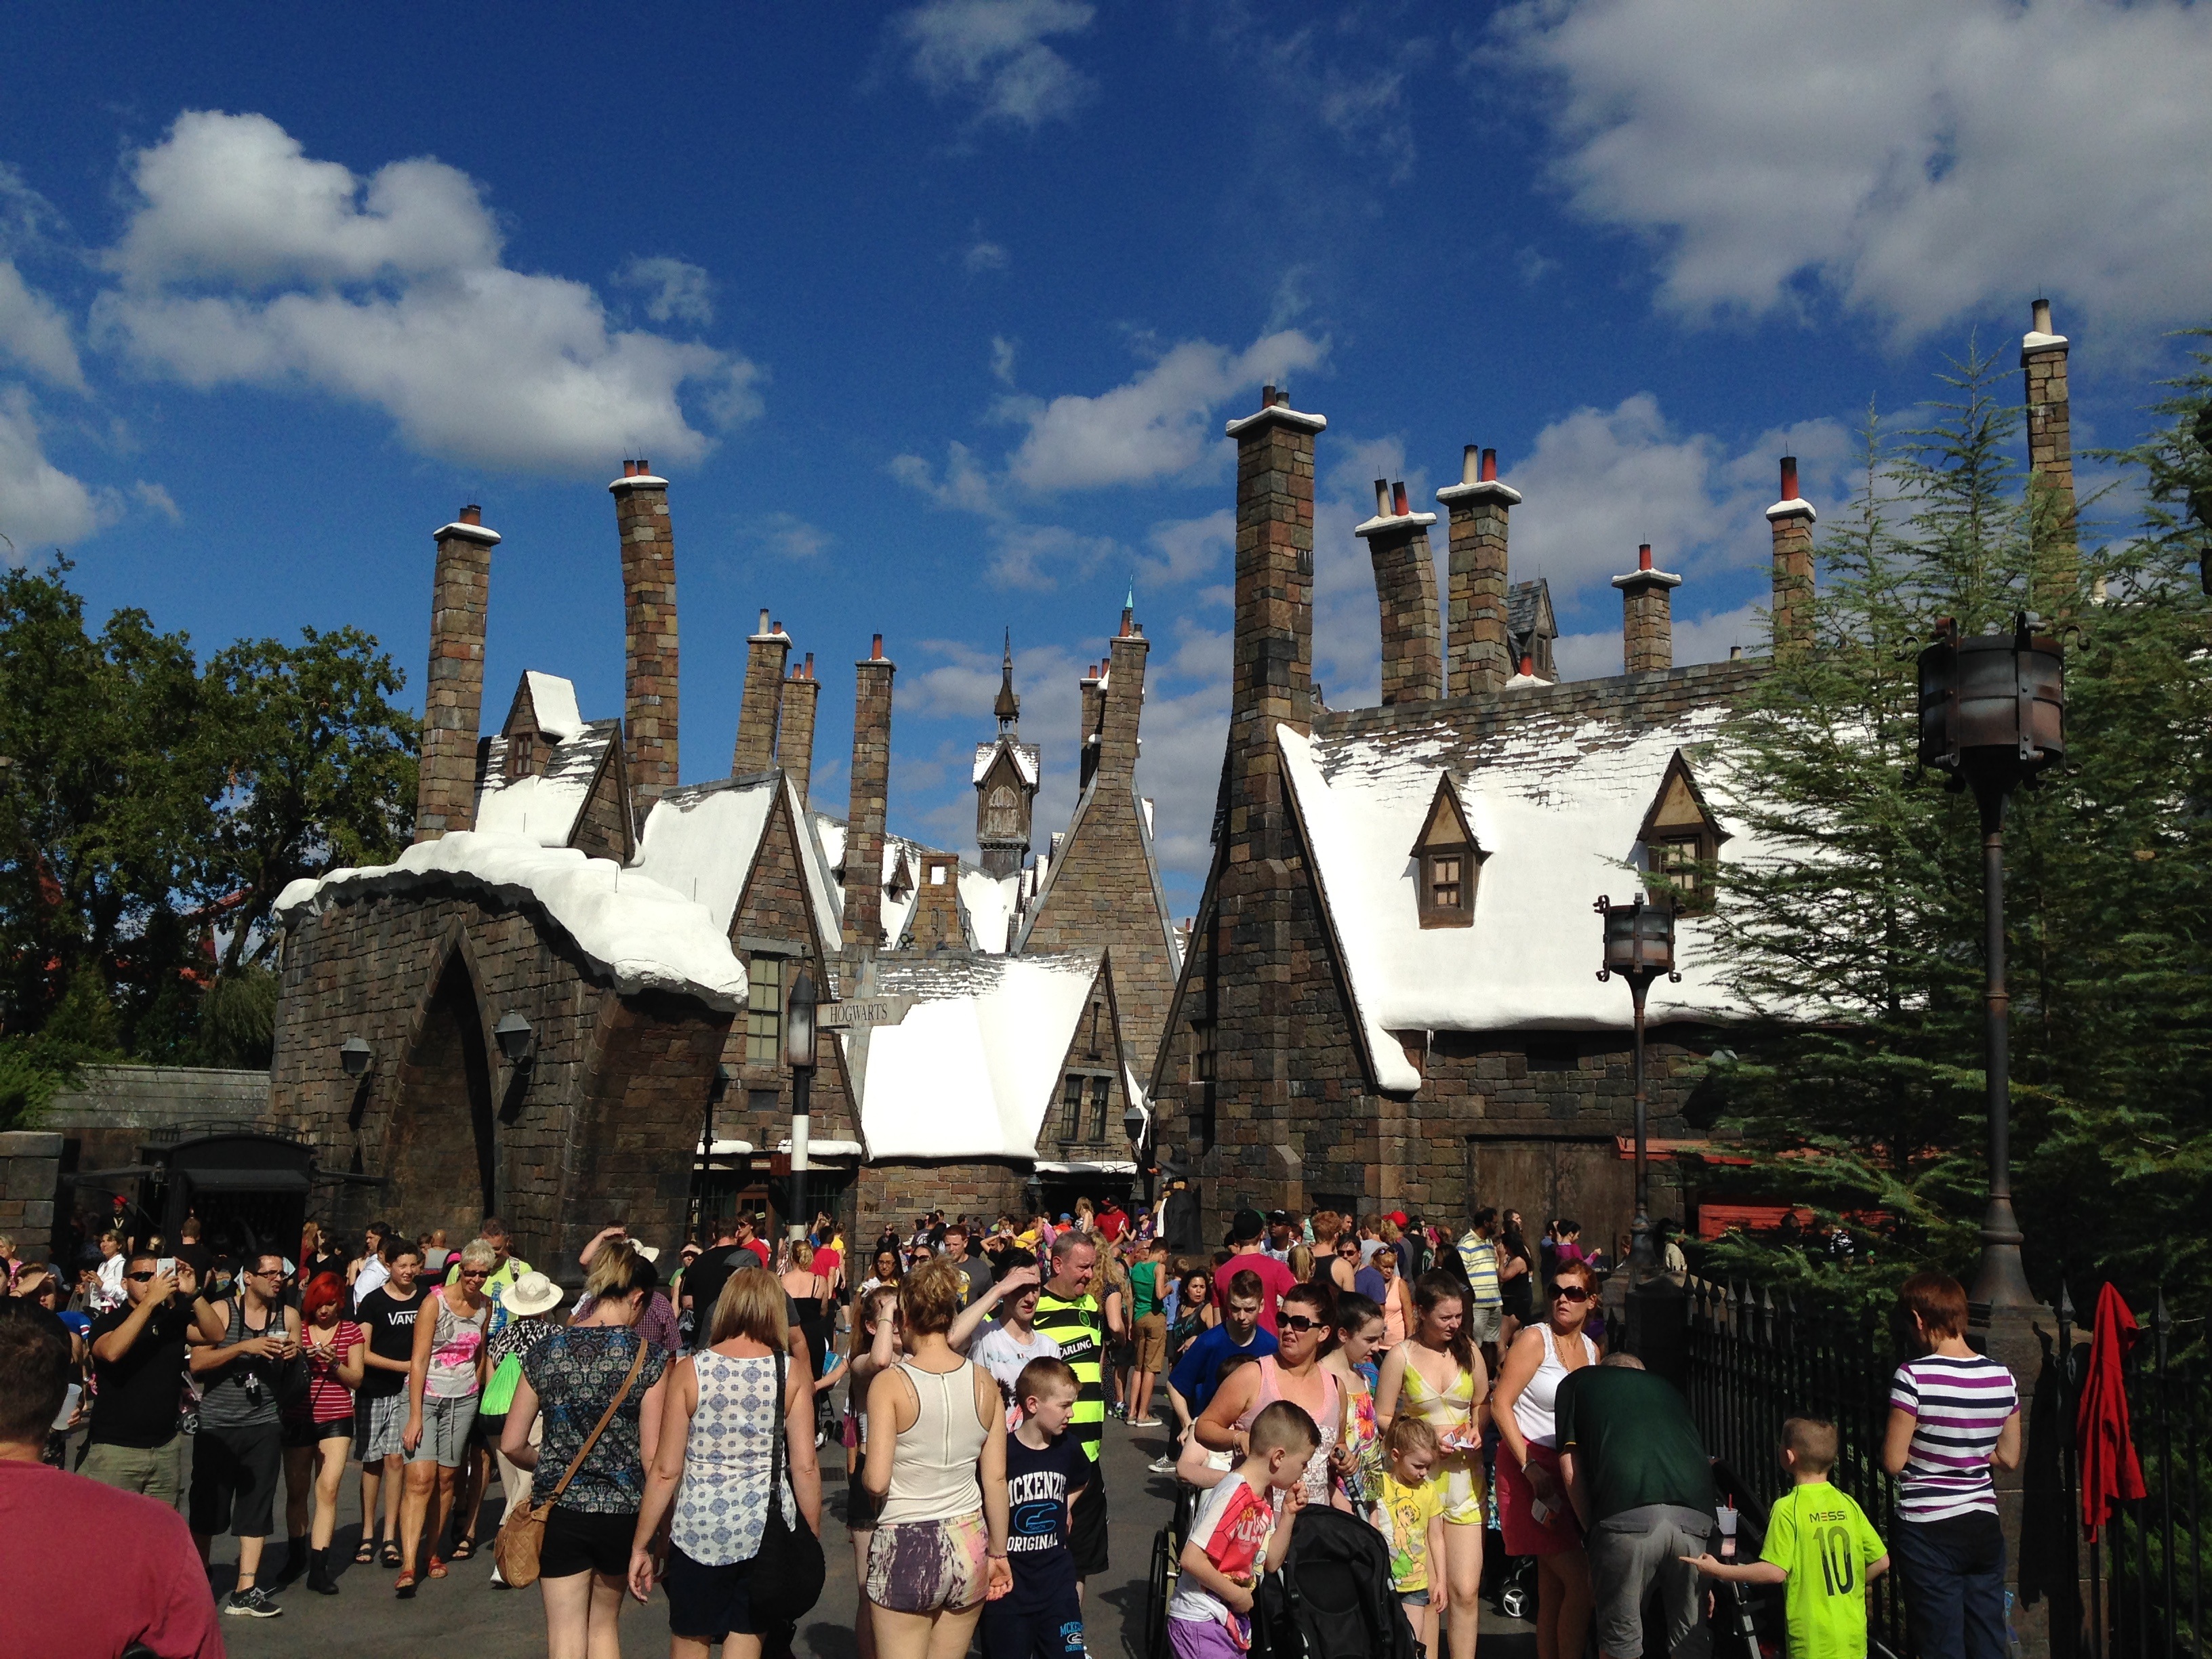
sidewalk, crowd, village, amusement park, park, set, tourism, harry potter, resort, tourists, universal, studios, movie, florida